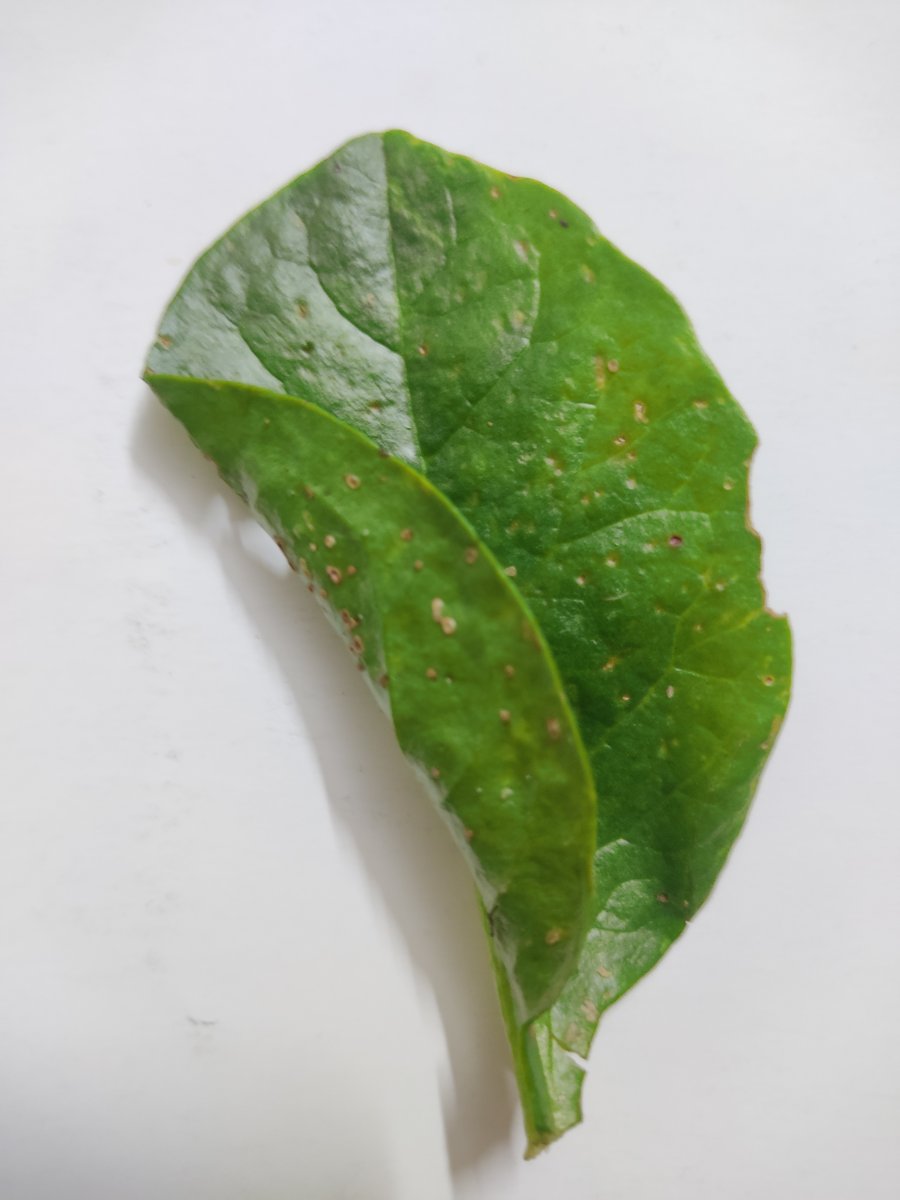
Label: Bacterial-Spot